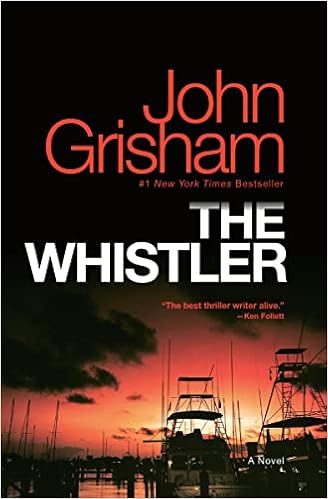
The Whistler: A Novel
Category: Books
Review “Riveting . . . finely drawn . . . The Whistler centers on an elaborate conspiracy involving an Indian reservation, an organized crime syndicate and a crooked judge skimming a small fortune from the tribal casino’s monthly haul.” — The New York Times Book Review “A main character who’s a seriously appealing woman . . . a whistle-blower who secretly calls attention to corruption . . . a strong and frightening sense of place . . . Grisham’s on his game.” —Janet Maslin, The New York Times “A fascinating look at judicial corruption . . . an entirely convincing story and one of Grisham’s best. I can’t think of another major American novelist since Sinclair Lewis who has so effectively targeted social and political ills in our society. In Grisham’s case, it is time at least to recognize that at his best he is not simply the author of entertaining legal thrillers but an important novelistic critic of our society. In more than 30 novels, he has often used his exceptional storytelling skills to take a hard look at injustice and corruption in the legal world and in our society as a whole.” —Patrick Anderson, The Washington Post “Grisham's latest involves the rich and powerful and an abuse of the justice system. Grisham novels are crowd-pleasers because he knows how to satisfy readers who want to see injustice crushed, and justice truly prevails for those who cannot buy influence.” — Associated Press “Grisham has become an institution. For more than 25 years now he’s been our guide to the byways and backwaters of our legal system, superb in particular at ferreting out its vulnerabilities and dramatizing their abuse in gripping style. He excels at describing injustice and corruption.  Grisham’s legal knowledge is impressive, and his ability to convey it unparalleled in popular fiction.” — USA Today About the Author John Grisham is the author of forty-seven consecutive #1 bestsellers, which have been translated into nearly fifty languages. His recent books include The Judge's List, Sooley, and his third Jake Brigance novel, A Time for Mercy, which is being developed by HBO as a limited series.    Grisham is a two-time winner of the Harper Lee Prize for Legal Fiction and was honored with the Library of Congress Creative Achievement Award for Fiction.   When he's not writing, Grisham serves on the board of directors of the Innocence Project and of Centurion Ministries, two national organizations dedicated to exonerating those who have been wrongfully convicted. Much of his fiction explores deep-seated problems in our criminal justice system.   John lives on a farm in central Virginia. Excerpt. 1 The satellite radio was playing soft jazz, a compromise. Lacy, the owner of the Prius and thus the radio, loathed rap almost as much as Hugo, her passenger, loathed contemporary country. They had failed to agree on sports talk, public radio, golden oldies, adult comedy, and the BBC, without getting near bluegrass, CNN, opera, or a hundred other stations. Out of frustration on her part and fatigue on his, they both threw in the towel early and settled on soft jazz. Soft, so Hugo’s deep and lengthy nap would not be disturbed. Soft, because Lacy didn’t care much for jazz either. It was another give-and-take of sorts, one of many that had sustained their teamwork over the years. He slept and she drove and both were content. Before the Great Recession, the Board on Judicial Conduct had access to a small pool of state-owned Hondas, all with four doors and white paint and low mileage. With budget cuts, though, those disappeared. Lacy, Hugo, and countless other public employees in Florida were now expected to use their own vehicles for the state’s work, reimbursed at fifty cents a mile. Hugo, with four kids and a hefty mortgage, drove an ancient Bronco that could barely make it to the office, let alone a road trip. And so he slept. Lacy enjoyed the quiet. She handled most of her cases alone, as did her colleagues. Deeper cuts had decimated the office, and the BJC was down to its last six investigators. Seven, in a state of twenty million people, with a thousand judges sitting in six hundred courtrooms and processing a half a million cases a year. Lacy was forever grateful that almost all judges were honest, hardworking people committed to justice and equality. Otherwise, she would have left long ago. The small number of bad apples kept her busy fifty hours a week. She gently touched the signal switch and slowed on the exit ramp. When the car rolled to a stop, Hugo lurched forward as if wide awake and ready for the day. “Where are we?” he asked. “Almost there. Twenty minutes. Time for you to roll to your right and snore at the window.” “Sorry. Was I snoring?” “You always snore, at least according to your wife.” “Well, in my defense, I was walking the floor at three this morning with her latest child. I think it’s a girl. What’s her name?” “Wife or daughter?” “Ha‑ha.” The lovely and ever-pregnant Verna kept few secrets when it came to her husband. It was her calling to keep his ego in check and it was no small task. In another life, Hugo had been a football star in high school, then the top-rated signee in his class at Florida State, and the first freshman to crack the starting lineup. He’d been a tailback, both bruising and dazzling, for three and a half games anyway, until they carried him off on a stretcher with a jammed vertebra in his upper spine. He vowed to make a comeback. His mother said no. He graduated with honors and went to law school. His glory days were fading fast, but he would always carry some of the swagger possessed by all-Americans. He couldn’t help it. “Twenty minutes, huh?” he grunted. “Sure, or not. If you like, I’ll just leave you in the car with the motor running and you can sleep all day.” He rolled to his right, closed his eyes, and said, “I want a new partner.” “That’s an idea, but the problem is nobody else will have you.” “And one with a bigger car.” “It gets fifty miles a gallon.” He grunted again, grew still, then twitched, jerked, mumbled, and sat straight up. He rubbed his eyes and said, “What are we listening to?” “We had this conversation a long time ago, when we left Tallahassee, just as you were beginning to hibernate.” “I offered to drive, as I recall.” “Yes, with one eye open. It meant so much. How’s Pippin?” “She cries a lot. Usually, and I say this from vast experience, when a newborn cries it’s for a reason. Food, water, diaper, momma--whatever. Not this one. She squawks for the hell of it. You don’t know what you’re missing.” “If you’ll recall, I’ve actually walked the floors with Pippin on two occasions.” “Yes, and God bless you. Can you come over tonight?” “Anytime. She’s number four. You guys thought about birth control?” “We are beginning to have that conversation. And now that we’re on the subject, how’s your sex life?” “Sorry. My mistake.” At thirty-six Lacy was single and attractive, and her sex life was a rich source of whispered curiosity around the office. They were going east toward the Atlantic Ocean. St. Augustine was eight miles ahead. Lacy finally turned off the radio when Hugo asked, “And you’ve been here before?” “Yes, a few years back. Then boyfriend and I spent a week on the beach in a friend’s condo.” “A lot of sex?” “Here we go again. Is your mind always in the gutter?” “Well, come to think of it, the answer has to be yes. Plus, you need to understand that Pippin is now a month old, which means that Verna and I have not had normal relations in at least three months. I still maintain, at least to myself, that she cut me off three weeks too early, but it’s sort of a moot point. Can’t really go back and catch up, you know? So things are fairly ramped up in my corner; not sure she feels the same way. Three rug rats and a newborn do serious damage to that intimacy thing.” “I’ll never know.” He tried to focus on the highway for a mile or two, then his eyelids grew heavy and he began to nod. She glanced at him and smiled. In her nine years with the Board, she and Hugo had worked a dozen cases together. They made a nice team and trusted each other, and both knew that any bad behavior by him, and there had been none to date, would immediately be reported to Verna. Lacy worked with Hugo, but she gossiped and shopped with Verna. St. Augustine was billed as the oldest city in America, the very spot where Ponce de León landed and began exploring. Long on history and heavy on tourism, it was a lovely town with historic buildings and thick Spanish moss dripping from ancient oaks. As they entered its outskirts, the traffic slowed and tour buses stopped. To the right and in the distance, an old cathedral towered above the town. Lacy remembered it all very well. The week with the old boyfriend had been a disaster, but she had fond memories of St. Augustine. One of many disasters. “And who is this mysterious deep throat we are supposed to meet?” Hugo asked, rubbing his eyes once again, now determined to stay awake. “Don’t know yet, but his code name is Randy.” “Okay, and please remind me why we are tag teaming a secret meeting with a man using an alias who has yet to file a formal complaint against one of our esteemed judges.” “I can’t explain. But I’ve talked to him three times on the phone and he sounds, uh, rather earnest.” “Great. When was the last time you talked to a complaining party who didn’t sound, uh, rather earnest?” “Stick with me, okay? Michael said go, and we’re here.” Michael was the director, their boss. “Of course. No clue as to the alleged unethical conduct?” “Oh yes. Randy said it was big.” “Gee, never heard that before.” They turned onto King Street and poked along with the downtown traffic. It was mid-July, still the high season in north Florida, and tourists in shorts and sandals drifted along the sidewalks, apparently going nowhere. Lacy parked on a side street and they joined the tourists. They found a coffee shop and killed half an hour flipping through glossy real estate brochures. At noon, as instructed, they walked into Luca’s Grill and got a table for three. They ordered iced tea and waited. Thirty minutes passed with no sign of Randy, so they ordered sandwiches. Fries on the side for Hugo, fruit for Lacy. Eating as slowly as possible, they kept an eye on the door and waited. As lawyers, they valued their time. As investigators, they had learned patience. The two roles were often in conflict. At 2:00 p.m., they gave up and returned to the car, as smothering as a sauna. As Lacy turned the key, her cell phone rattled. Caller unknown. She grabbed it and said, “Yes.” A male voice said, “I asked you to come alone.” It was Randy. “I suppose you have the right to ask. We were supposed to meet at noon, for lunch.” A pause, then, “I’m at the Municipal Marina, at the end of King Street, three blocks away. Tell your buddy to get lost and we’ll talk.” “Look, Randy, I’m not a cop and I don’t do cloak-and-dagger very well. I’ll meet you, say hello and all that, but if I don’t have your real name within sixty seconds then I’m leaving.” “Fair enough.” She canceled the call and mumbled, “Fair enough.” The marina was busy with pleasure craft and a few fishing boats coming and going. A long pontoon was unloading a gaggle of noisy tourists. A restaurant with a patio at the water’s edge was still doing a brisk business. Crews on charter boats were spraying decks and sprucing things up for tomorrow’s charters. Lacy walked along the central pier, looking for the face of a man she’d never met. Ahead, standing next to a fuel pump, an aging beach bum gave a slight, awkward wave and nodded. She returned the nod and kept walking. He was about sixty, with too much gray hair flowing from under a Panama hat. Shorts, sandals, a gaudy floral-print shirt, the typical bronze, leathery skin of someone who spent far too much time in the sun. His eyes were covered by aviator shades. With a smile he stepped forward and said, “You must be Lacy Stoltz.” She took his hand and said, “Yes, and you are?” “Name’s Ramsey Mix. A pleasure to meet you.” “A pleasure. We were supposed to meet at noon.” “My apologies. Had a bit of boat trouble.” He nodded down the pier to a large powerboat moored at the end of the dock. It wasn’t the longest boat in the harbor at that moment, but it was close. “Can we talk there?” he asked. “On the boat?” “Sure. It’s much more private.” Crawling onto a boat with a complete stranger struck her as a bad idea and she hesitated. Before she could answer, Mix asked, “Who’s the black guy?” He was looking in the direction of King Street. Lacy turned and saw Hugo casually following a pack of tourists nearing the marina. “He’s my colleague,” she said. “Sort of a bodyguard?” “I don’t need a bodyguard, Mr. Mix. We’re not armed, but my friend there could pitch you into the water in about two seconds.” “Let’s hope that won’t be necessary. I come in peace.” “That’s good to hear. I’ll get on the boat only if it stays where it is. If the engines start, then our meeting is over.” “Fair enough.” She followed him along the pier, past a row of sailboats that looked as though they had not seen the open sea in months, and to his boat, cleverly named Conspirator. He stepped on board and offered a hand to help her. On the deck, under a canvas awning, there was a small wooden table with four folding chairs. He waved at it and said, “Welcome aboard. Have a seat.” Lacy took quick stock of her surroundings. Without sitting, she said, “Are we alone?” “Well, not entirely. I have a friend who enjoys boating with me. Name is Carlita. Would you like to meet her?” “Only if she’s important to your story.” “She is not.” Mix was looking at the marina, where Hugo was leaning on a rail. Hugo waved, as if to say, “I’m watching everything.” Mix waved back and said, “Can I ask you something?” “Sure,” Lacy said. “Is it safe to assume that whatever I’m about to tell you will be rehashed with Mr. Hatch in short order?” “He’s my colleague. We work together on some cases, maybe this one. How do you know his name?” “I happen to own a computer. Checked out the website. BJC really should update it.” “I know. Budget cuts.” “His name vaguely rings a bell.” “He had a brief career as a football player at Florida State.” “Maybe that’s it. I’m a Gator fan myself.” Lacy refused to respond to this. It was so typical of the South, where folks attached themselves to college football teams with a fanaticism she’d always found irksome. Mix said, “So he’ll know everything?” “Yes.” “Call him over. I’ll get us something to drink.” 2 Carlita served drinks from a wooden tray--diet sodas for Lacy and Hugo, a bottle of beer for Mix. She was a pretty Hispanic lady, at least twenty years his junior, and she seemed pleased to have guests, especially another woman. Lacy made a note on her legal pad and said, “A quick question. The phone you used fifteen minutes ago had a different number than the phone you used last week.” “Is that a question?” Mix replied. “It’s close enough.” “Okay. I use a lot of prepaid phones. And I move around all the time. I’m assuming the number I have for you is a cell phone issued by your employer, correct?” “That’s right. We don’t use personal phones for state business, so my number is not likely to change.” “That’ll make it simpler, I guess. My phones change by the month, sometimes by the week.” So far, in their first five minutes together, everything Mix said had only opened the door for more questions. Lacy was still miffed at being stood up for lunch, and she didn’t like the first impression he made. She said, “Okay, Mr. Mix, at this point Hugo and I go silent. You start talking. Tell us your story, and if it has huge gaps that require us to fish around and stumble in the dark, then we’ll get bored and go home. You were coy enough on the phone to lure me here. Start talking.” Mix looked at Hugo with a smile and asked, “She always this blunt?” Hugo, unsmiling, nodded yes. He folded his hands on the table and waited. Lacy put down her pen. Mix swallowed a mouthful of beer and began: “I practiced law for thirty years in Pensacola. Small firm--we usually had five or six lawyers. Back in the day we did well and life was good. One of my early clients was a developer, a real high roller who built condos, subdivisions, hotels, strip malls, the typical Florida stuff that goes up overnight. I never trusted the guy but he was making so much money I finally took the bait. He got me in some deals, small slices here and there, and for a while it all worked. I started dreaming of getting rich, which, in Florida anyway, can lead to serious trouble. My friend was cooking the books and taking on way too much debt, stuff I didn’t know about. Turns out there were some bogus loans, bogus everything, really, and the FBI came in with one of its patented RICO cluster bombs and indicted half of Pensacola, me included. A lot of folks got burned--developers, bankers, realtors, lawyers, and other shysters. You probably didn’t hear about it because you investigate judges, not lawyers. Anyway, I flipped, sang like a choirboy, got a deal, pled to one count of mail fraud, and spent sixteen months in a federal camp. Lost my license and made a lot of enemies. Now I lie low. I applied for reinstatement and got my license back. I have one client these days, and he’s the guy we’ll talk about from now on. Questions?” From the empty chair, he retrieved an unmarked file and handed it to Lacy. “Here’s the scoop on me. Newspaper articles, my plea agreement, all the stuff you might need. I’m legit, or as legit an any ex-con can be, and every word I’m saying is true.”
Features: #1 | NEW YORK TIMES | BESTSELLER • | A high-stakes thrill ride through the darkest corners of the Sunshine State, from the author hailed as “the best thriller writer alive” by Ken Follett | We expect our judges to be honest and wise. Their integrity is the bedrock of the entire judicial system. We trust them to ensure fair trials, to protect the rights of all litigants, to punish those who do wrong, and to oversee the flow of justice. But what happens when a judge bends the law or takes a bribe?    Lacy Stoltz is an investigator for the Florida Board on Judicial Conduct. It is her job to respond to complaints dealing with judicial misconduct. After nine years with the Board, she knows that most problems are caused by incompetence, not corruption. But a corruption case eventually crosses her desk. A previously disbarred lawyer is back in business, and he claims to know of a Florida judge who has stolen more money than all other crooked judges combined. And not just crooked judges in Florida. All judges, from all states, and throughout United States history. And now he wants to put a stop to it. His only client is a person who knows the truth and wants to blow the whistle and collect millions under Florida law. When the case is assigned to Lacy, she immediately suspects that this one could be dangerous. Dangerous is one thing. Deadly is something else. “[A] main character [who’s] a seriously appealing woman . . . a whistle-blower who secretly calls attention to corruption . . . a strong and frightening sense of place . . . [John Grisham’s] on his game.” | —Janet Maslin, | The New York Times | “[John Grisham is] our guide to the byways and backwaters of our legal system, superb in particular at ferreting out its vulnerabilities and dramatizing their abuse in gripping style.” | —USA Today | “Riveting . . . an elaborate conspiracy.” | —The New York Times Book ReviewDon’t miss John Grisham’s new book, | THE EXCHANGE: AFTER | THE FIRM, coming soon!